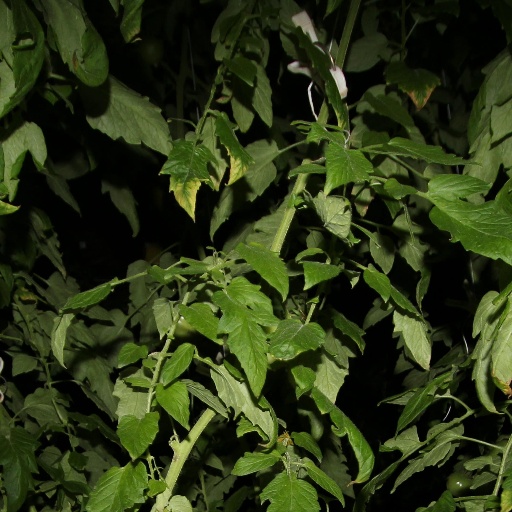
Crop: tomato